Elizabeth A. Fenn

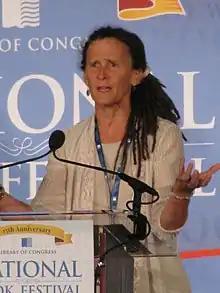

Elizabeth Anne Fenn (born September 22, 1959) is an American historian. Her book "Encounters at the Heart of the World: A History of the Mandan People", won the 2015 Pulitzer Prize for History. She serves as the Walter S. and Lucienne Driskill chair in Western American History at University of Colorado-Boulder.